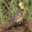
Label: bird